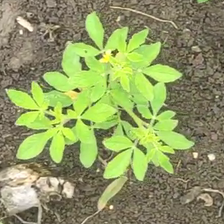
Weed species: Sicklepod_(Senna obtusifolia)